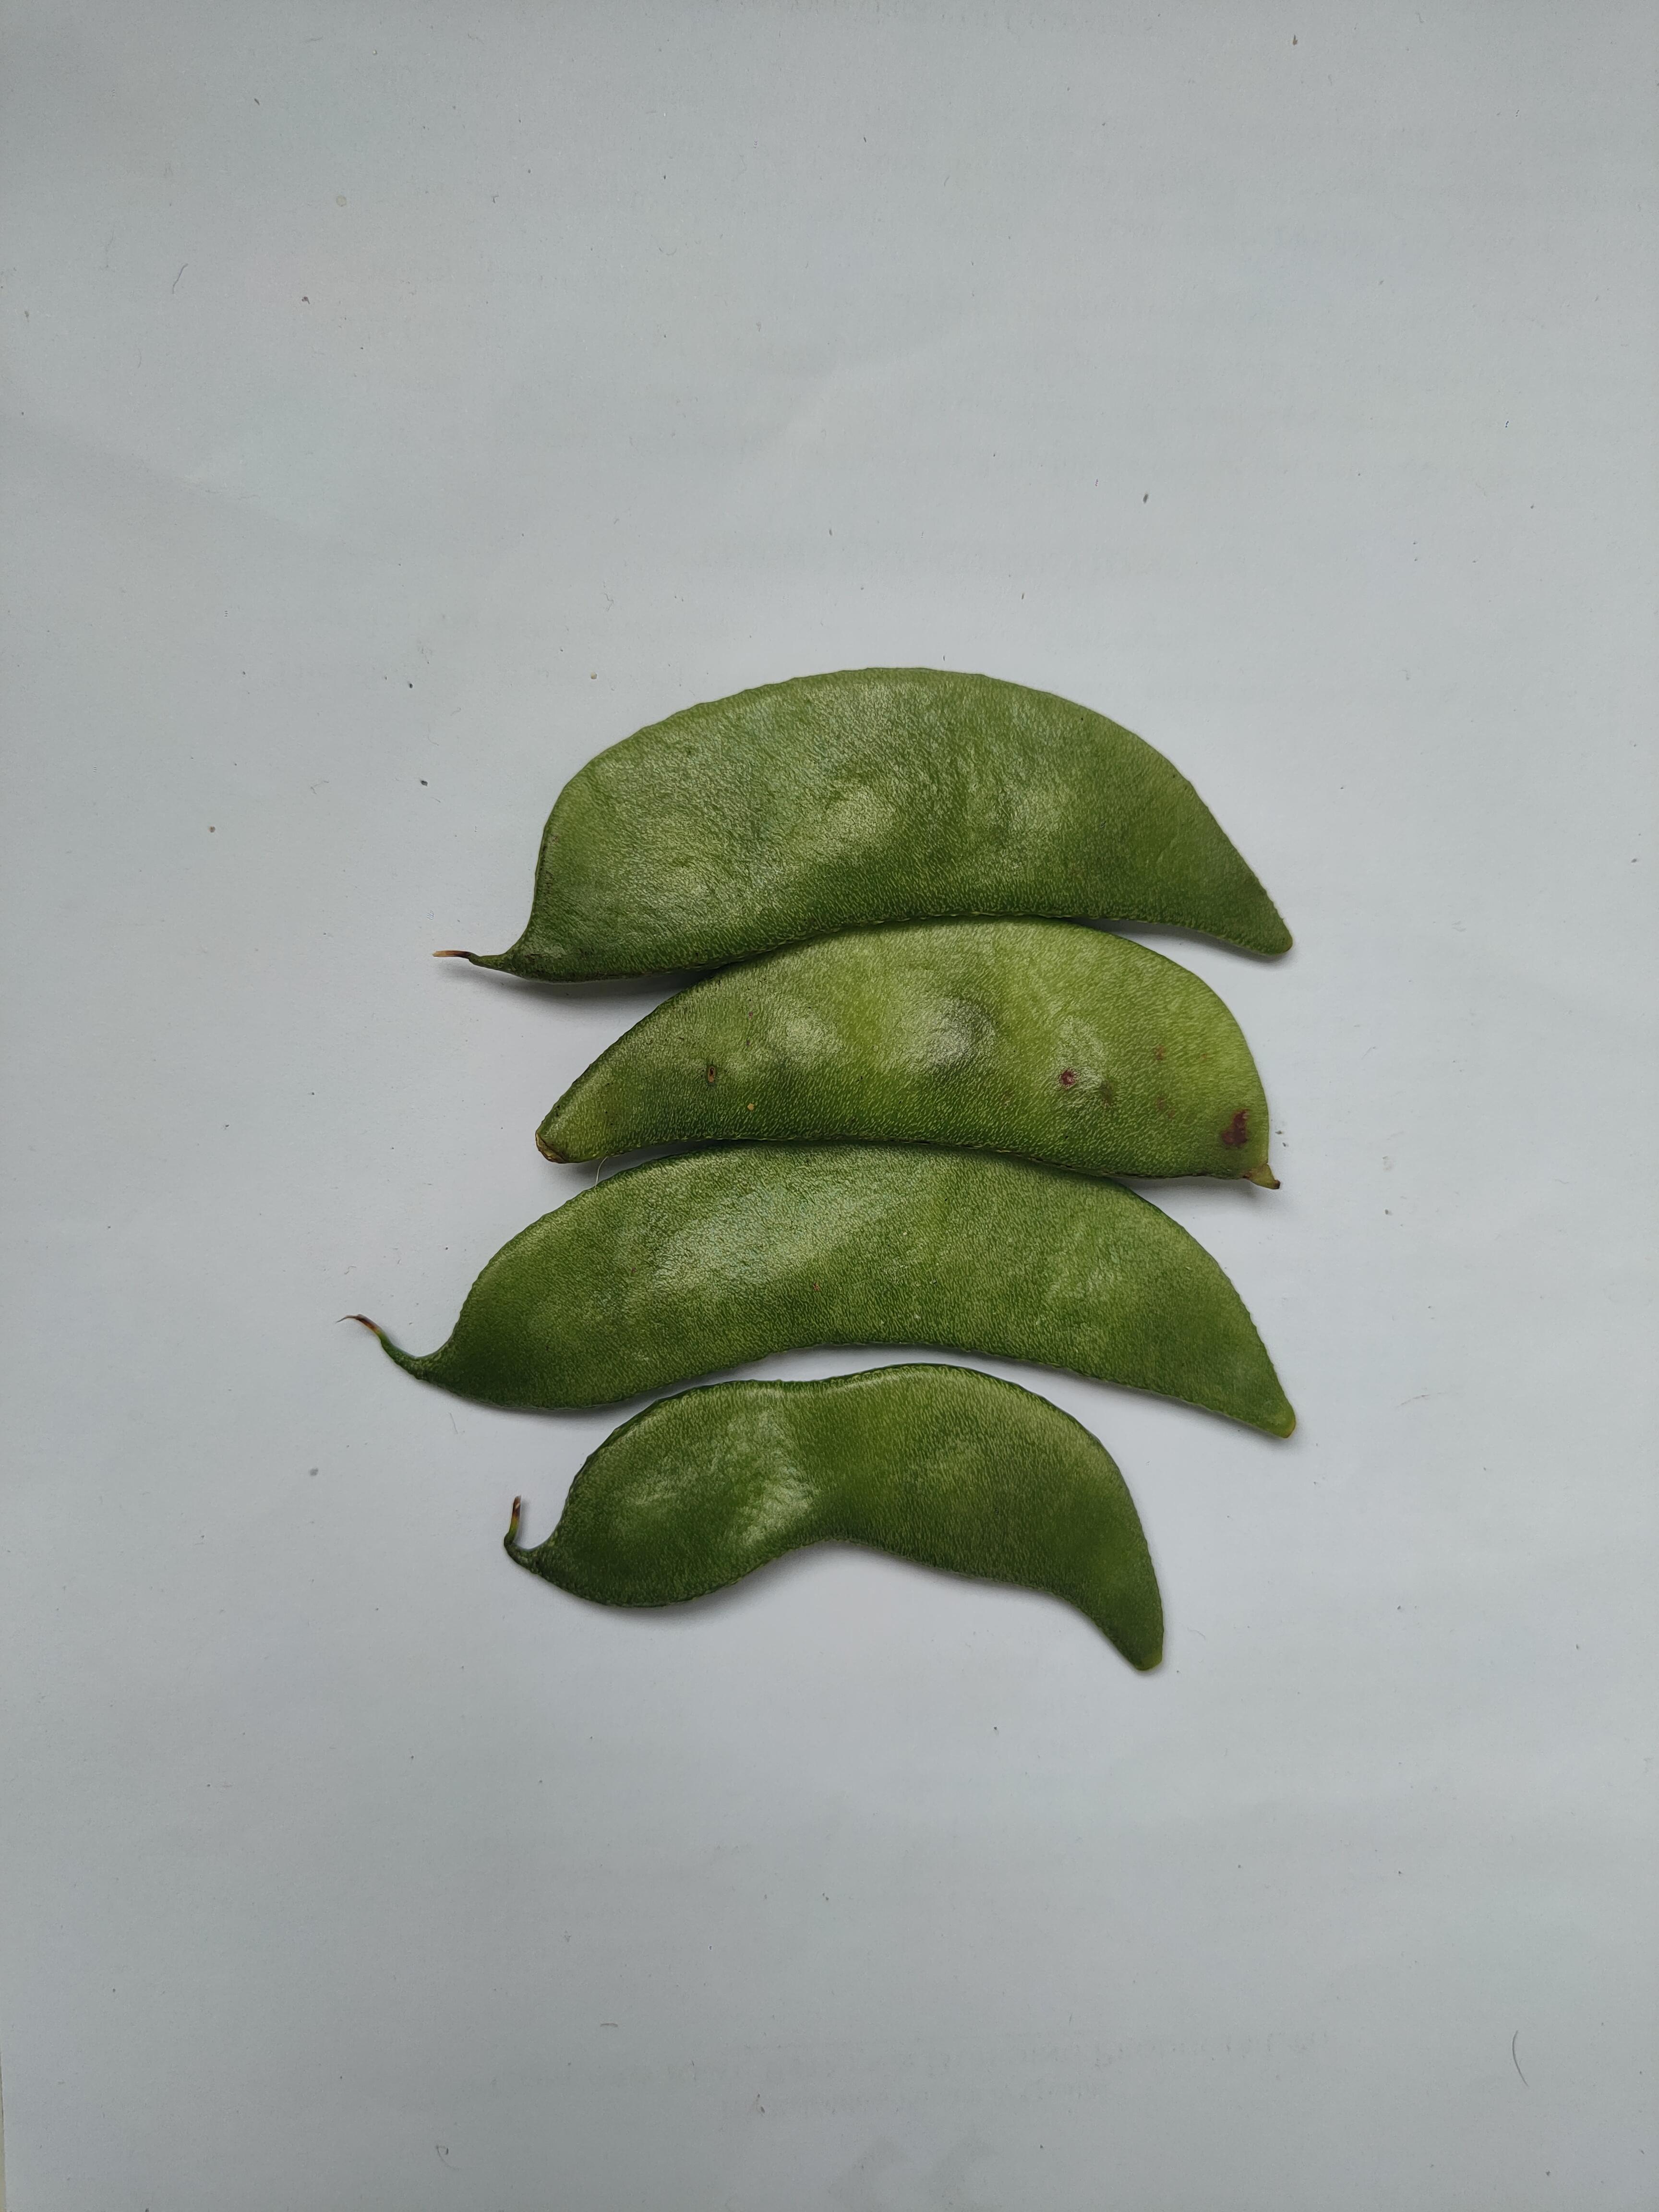
Label: Bean